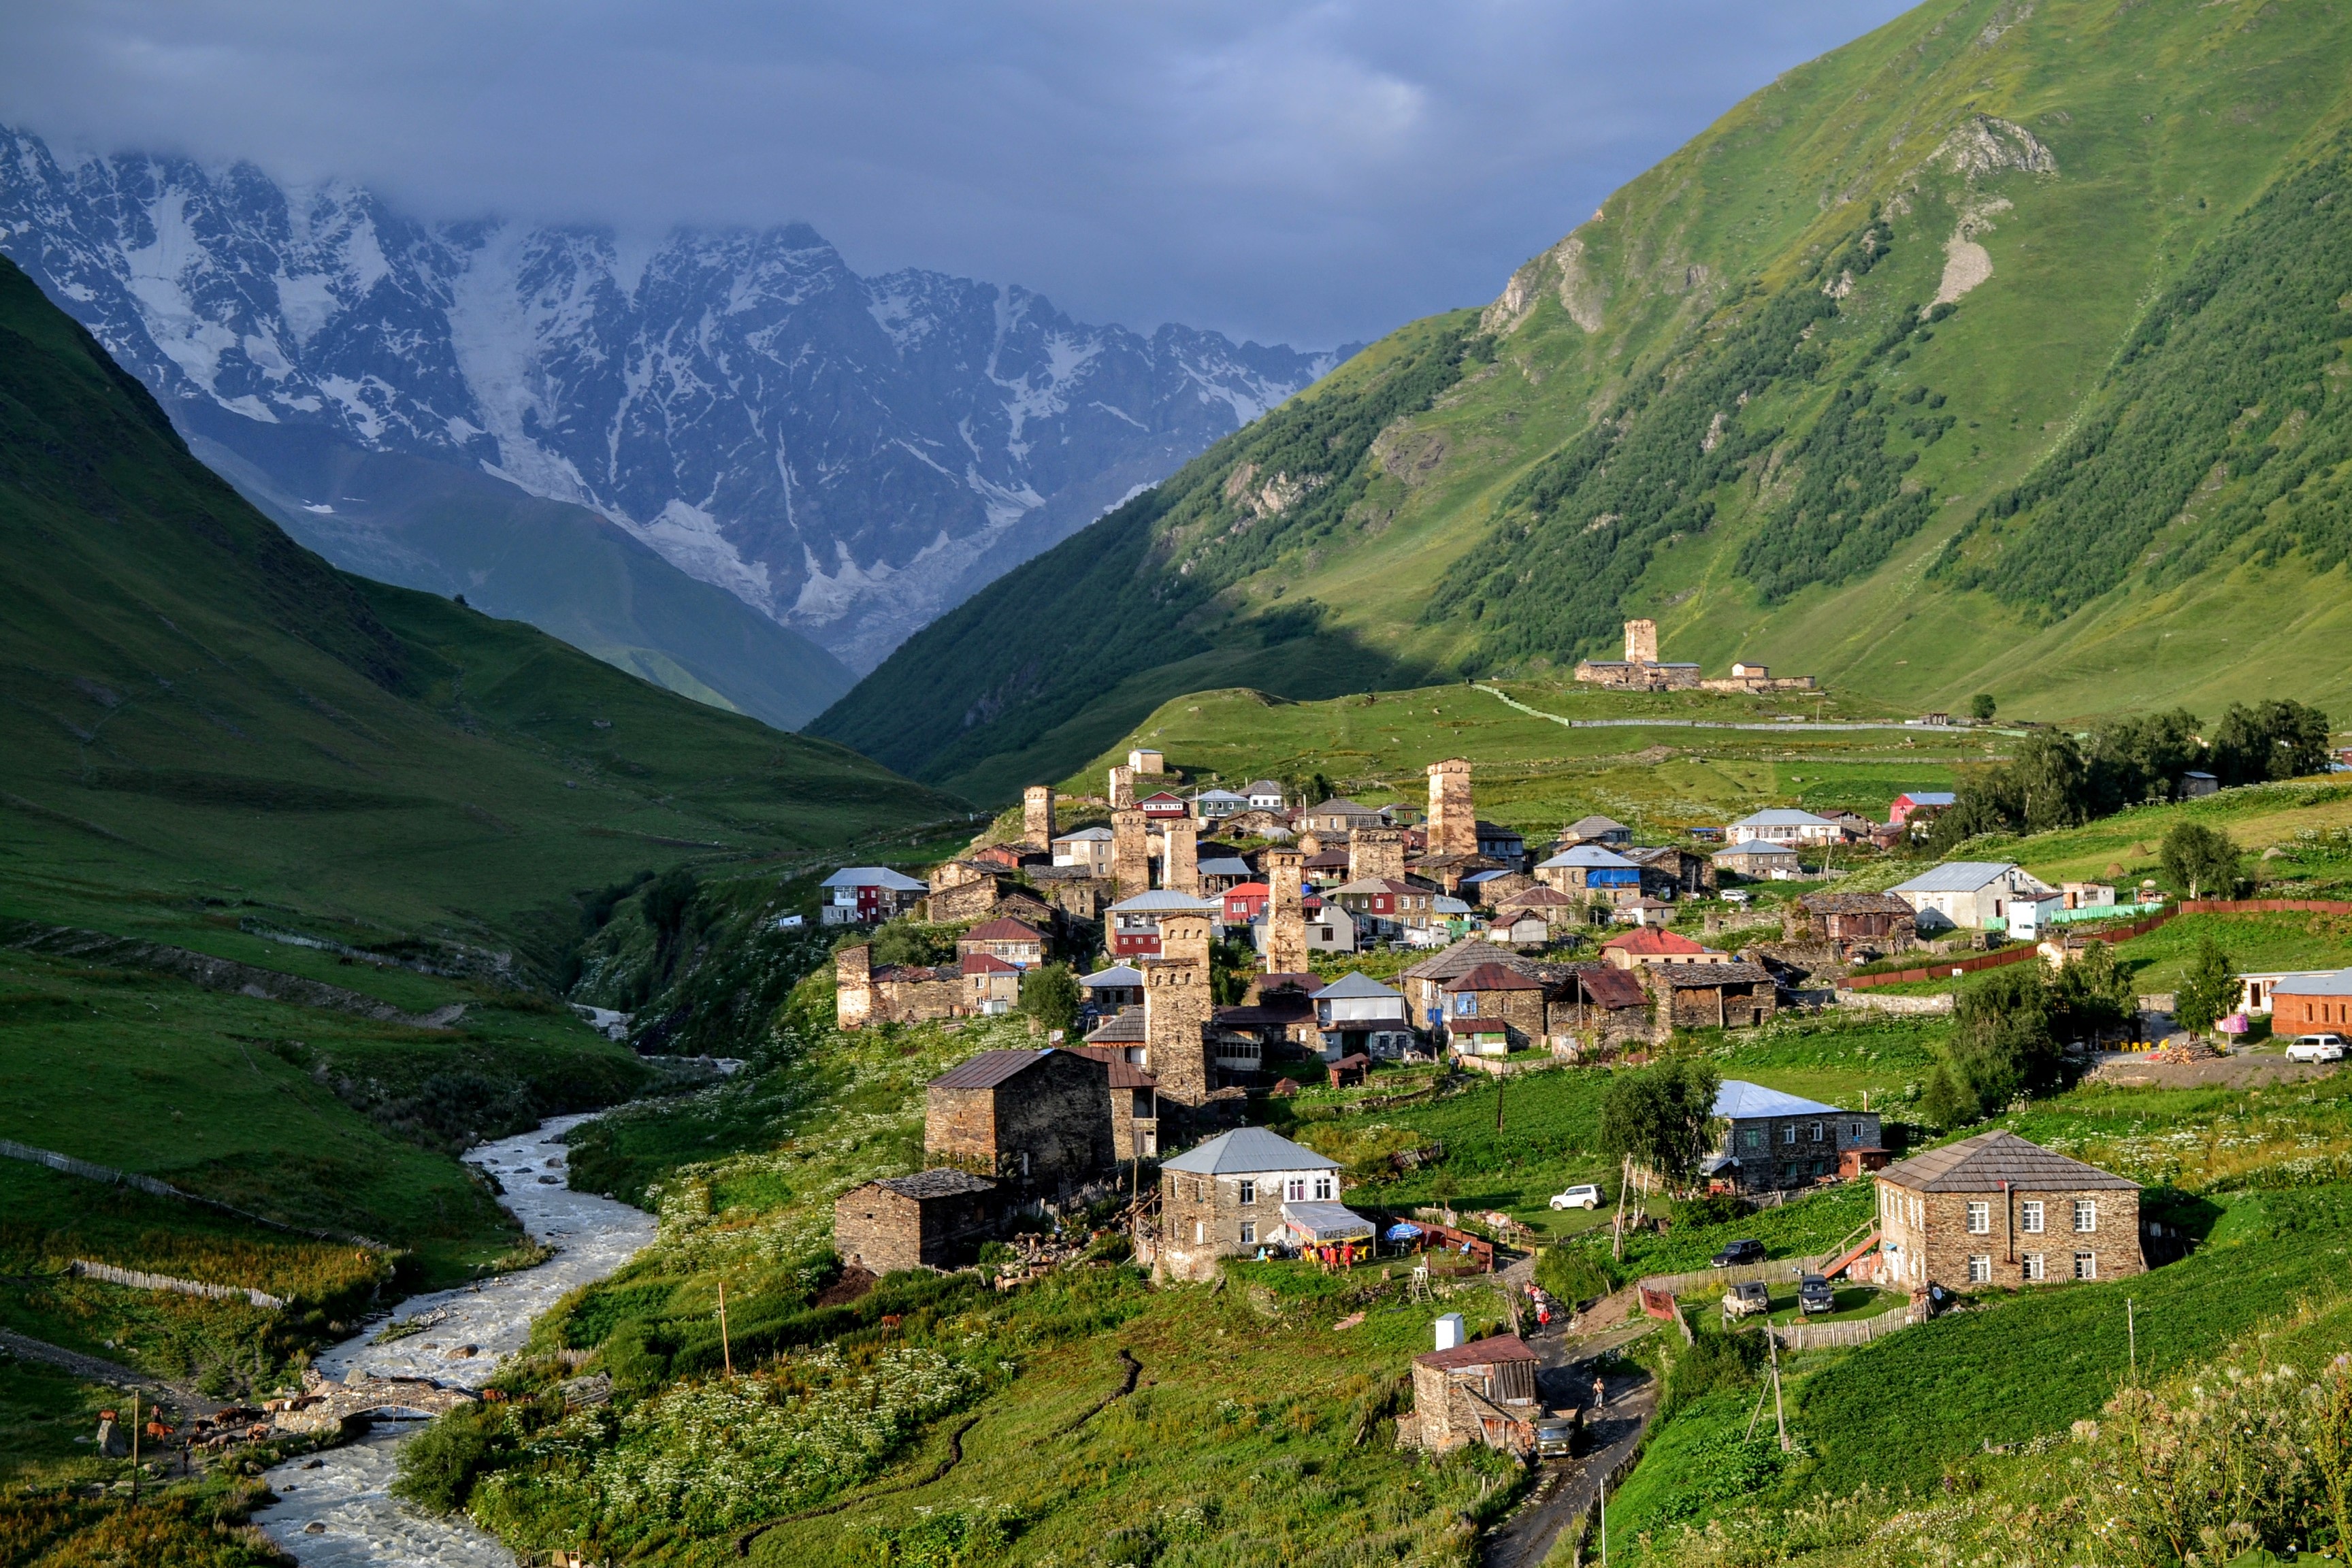
landscape, mountain, meadow, hill, lake, town, valley, mountain range, village, fjord, highland, alps, plateau, fell, loch, rural area, landform, aerial photography, mountain pass, hill station, geographical feature, mountainous landforms